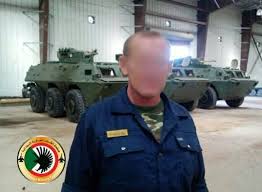
Label: BTR